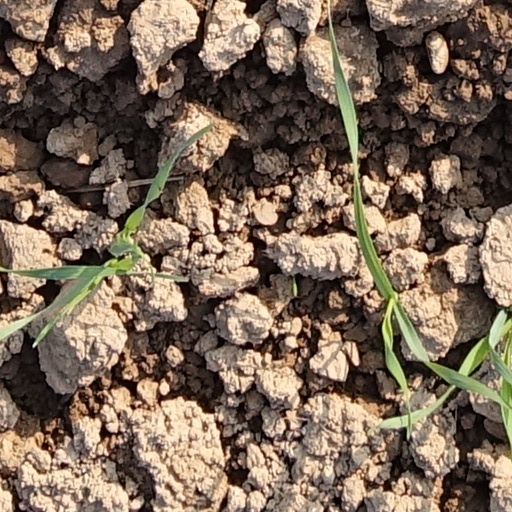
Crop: wheat